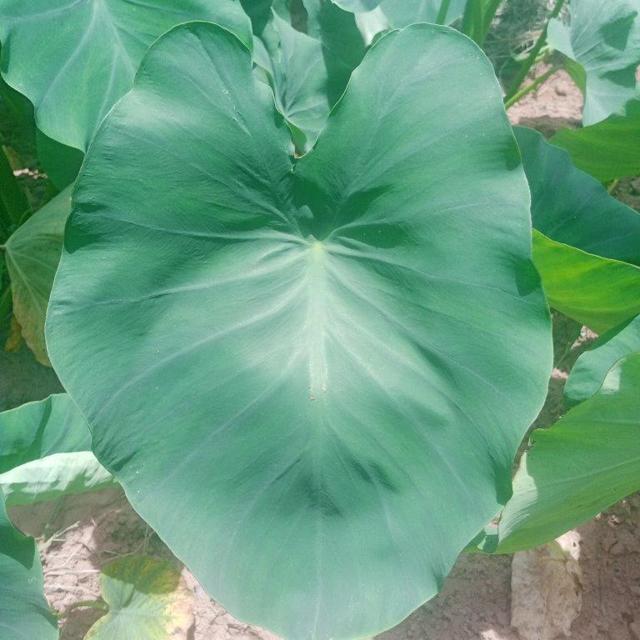
Label: Healthy